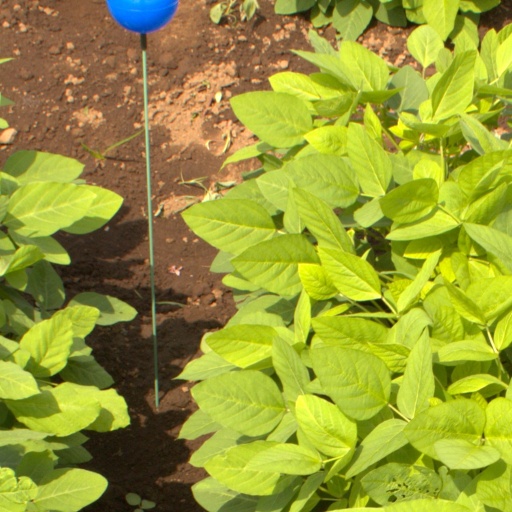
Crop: soybean